Addison, Michigan

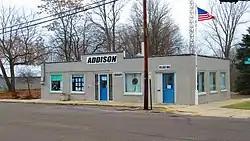
Addison Village Hall and Library

In 1834, three years before Michigan became a state, John Talbot settled along a winding creek in a vast forest, dotted with clear blue lakes and occupied by the Potawatomi. With the raising of a simple grist mill along Bean Creek around December 1835, Addison's history was started, operating under the settlement name “Manetue.”